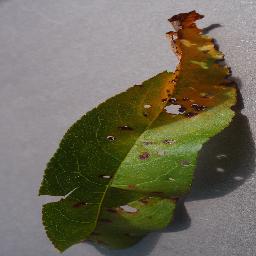
Label: Peach___Bacterial_spot